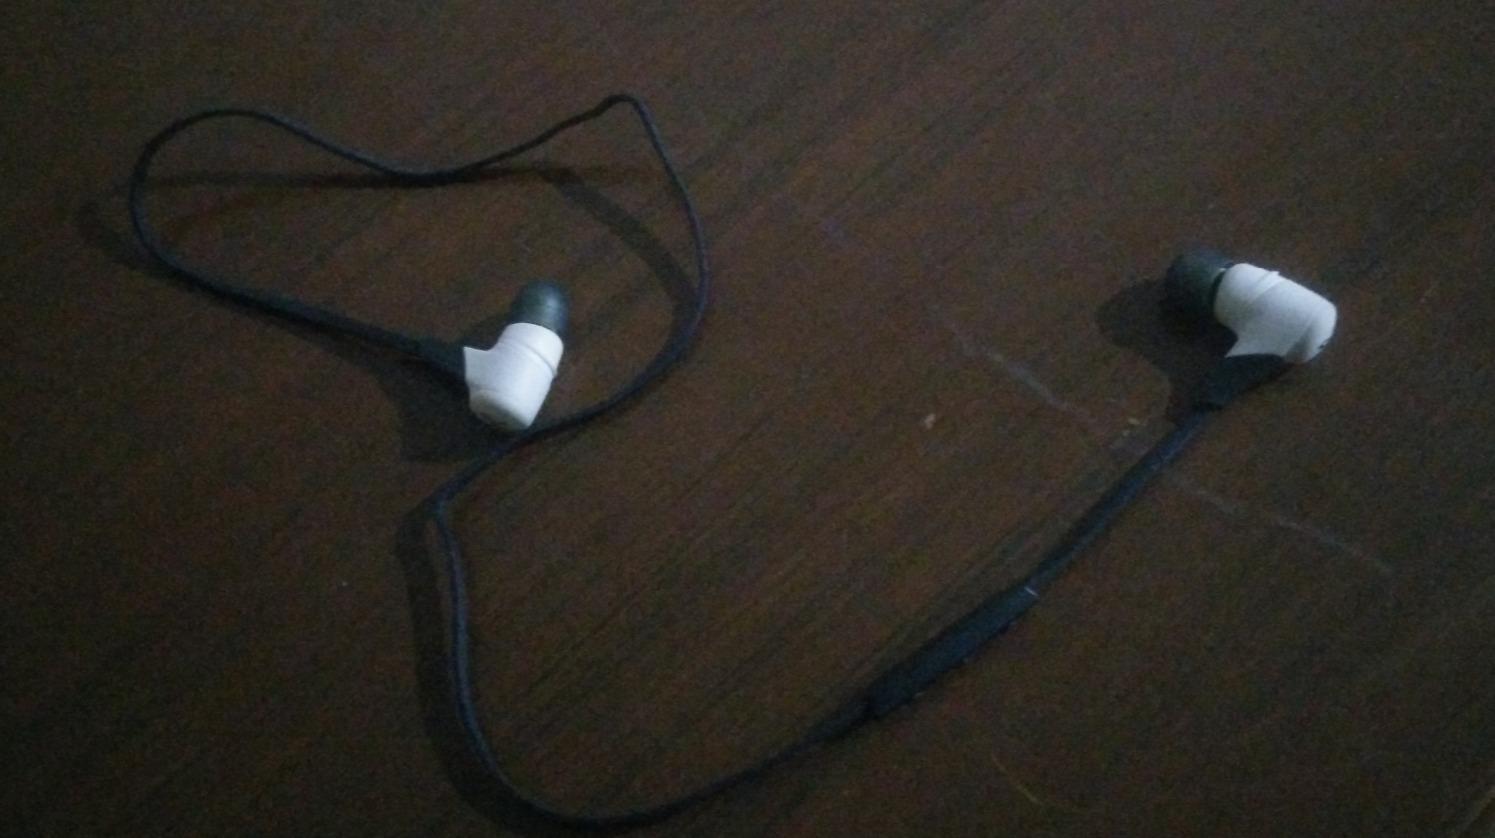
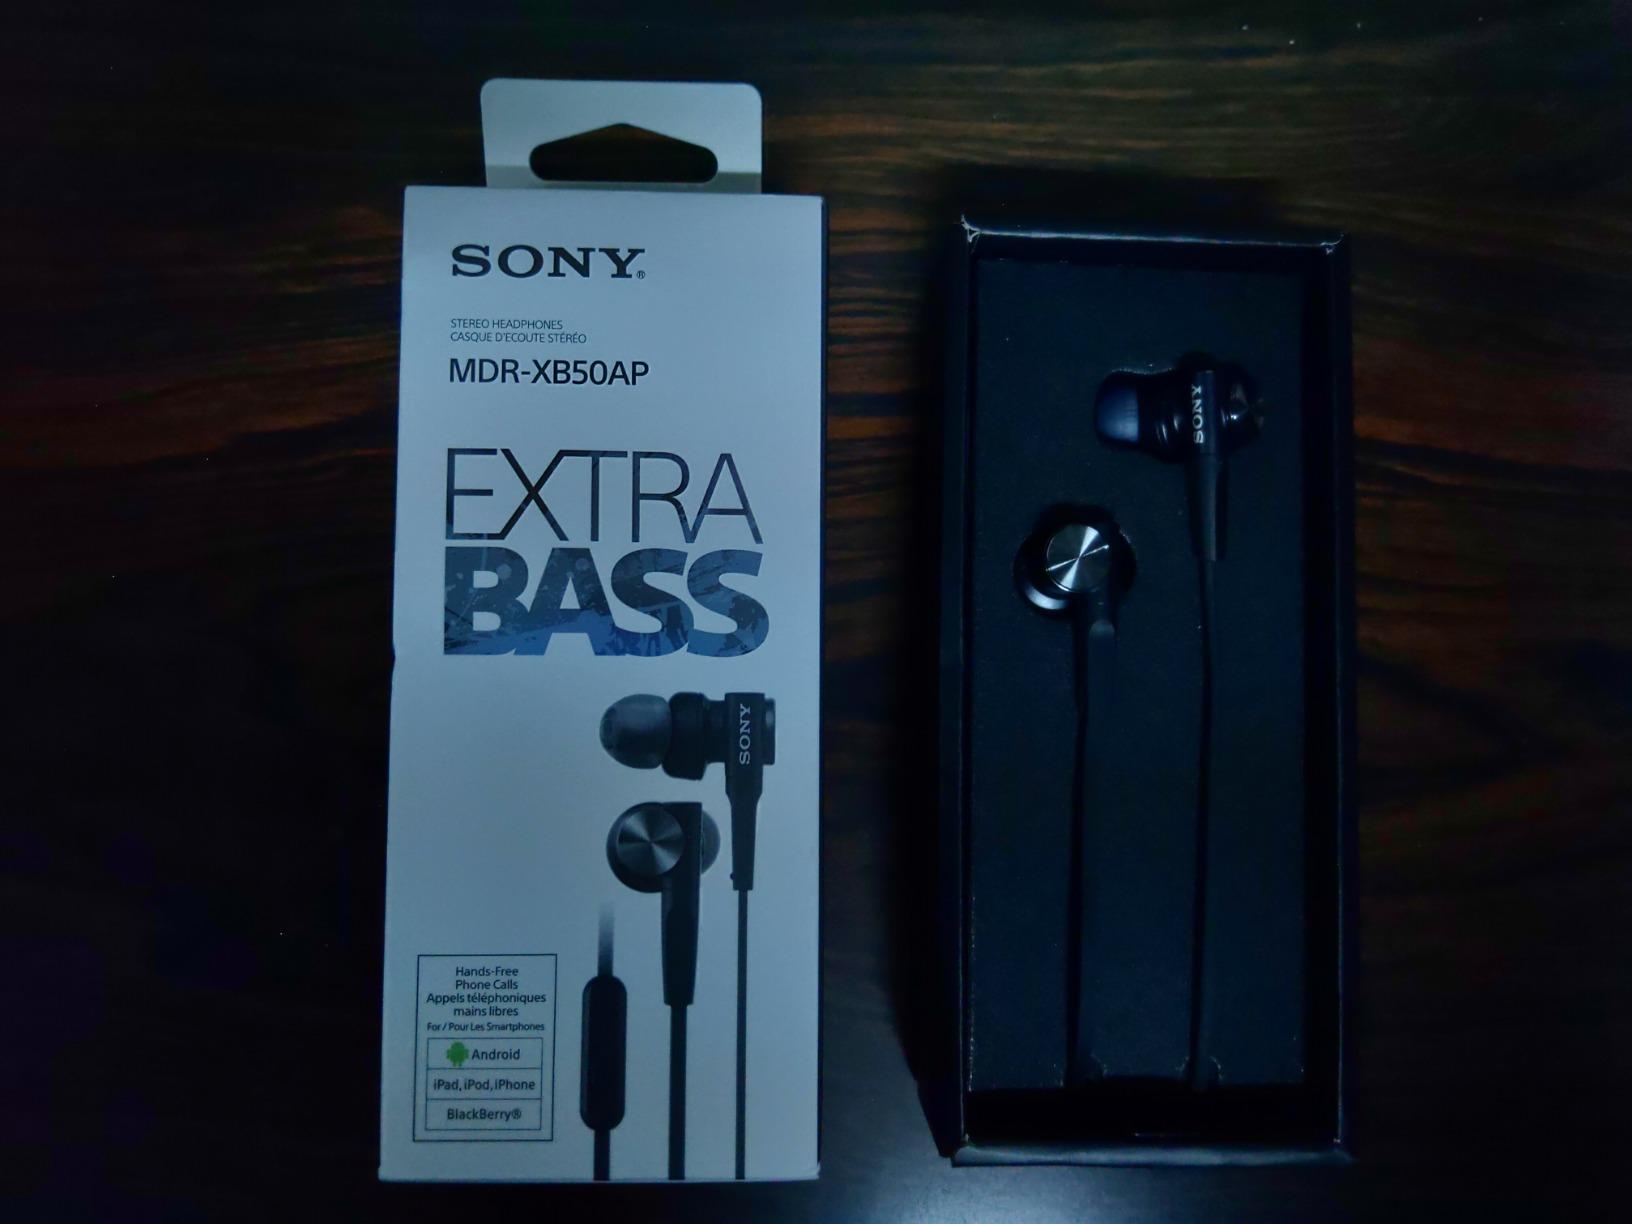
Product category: headphones
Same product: no